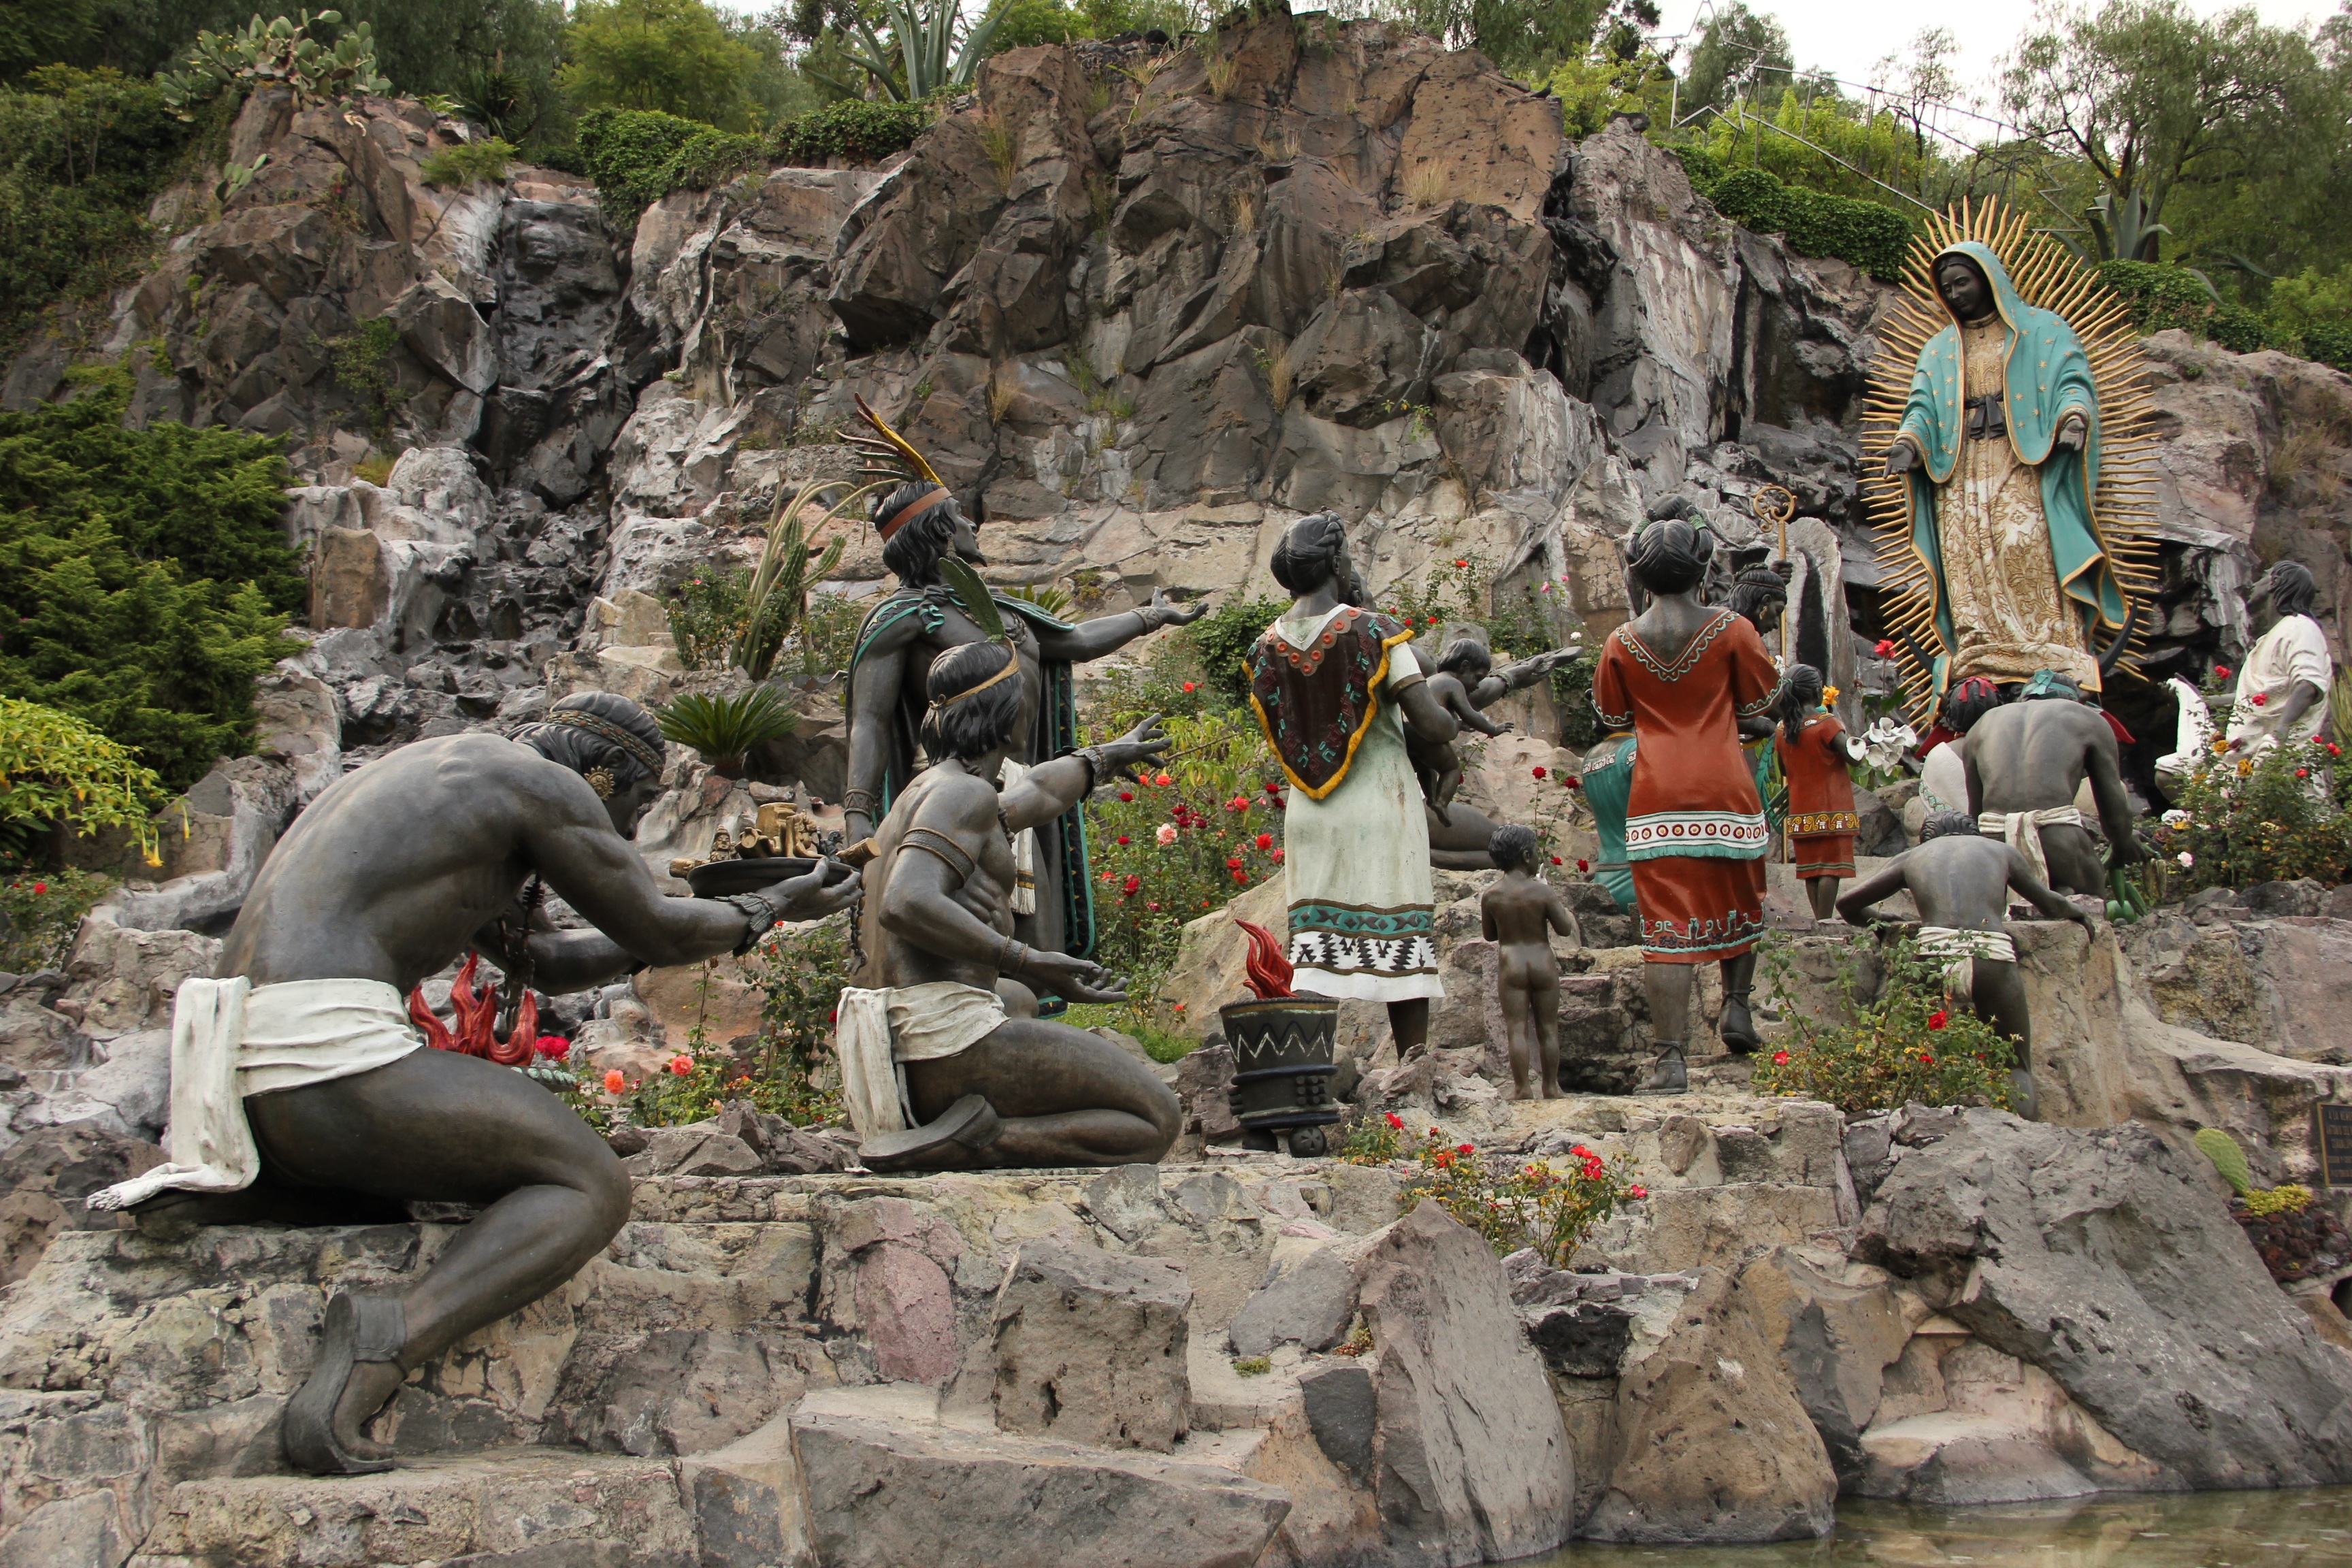
adventure, mud, virgin, basilica, guadalupe, geological phenomenon